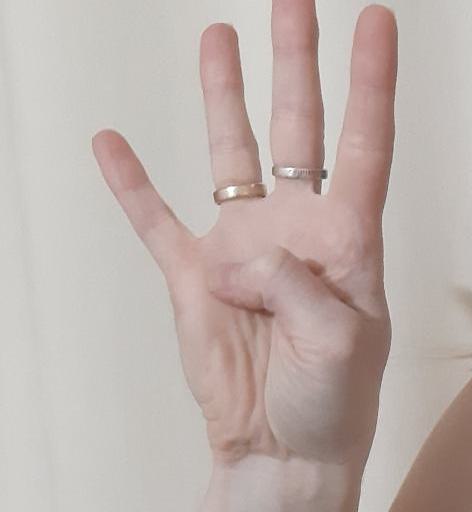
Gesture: four